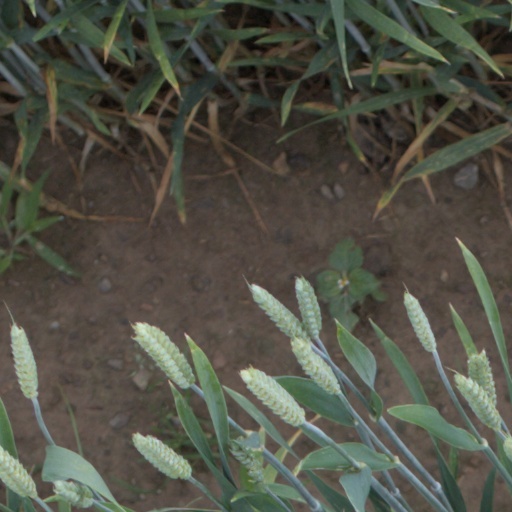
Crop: wheat